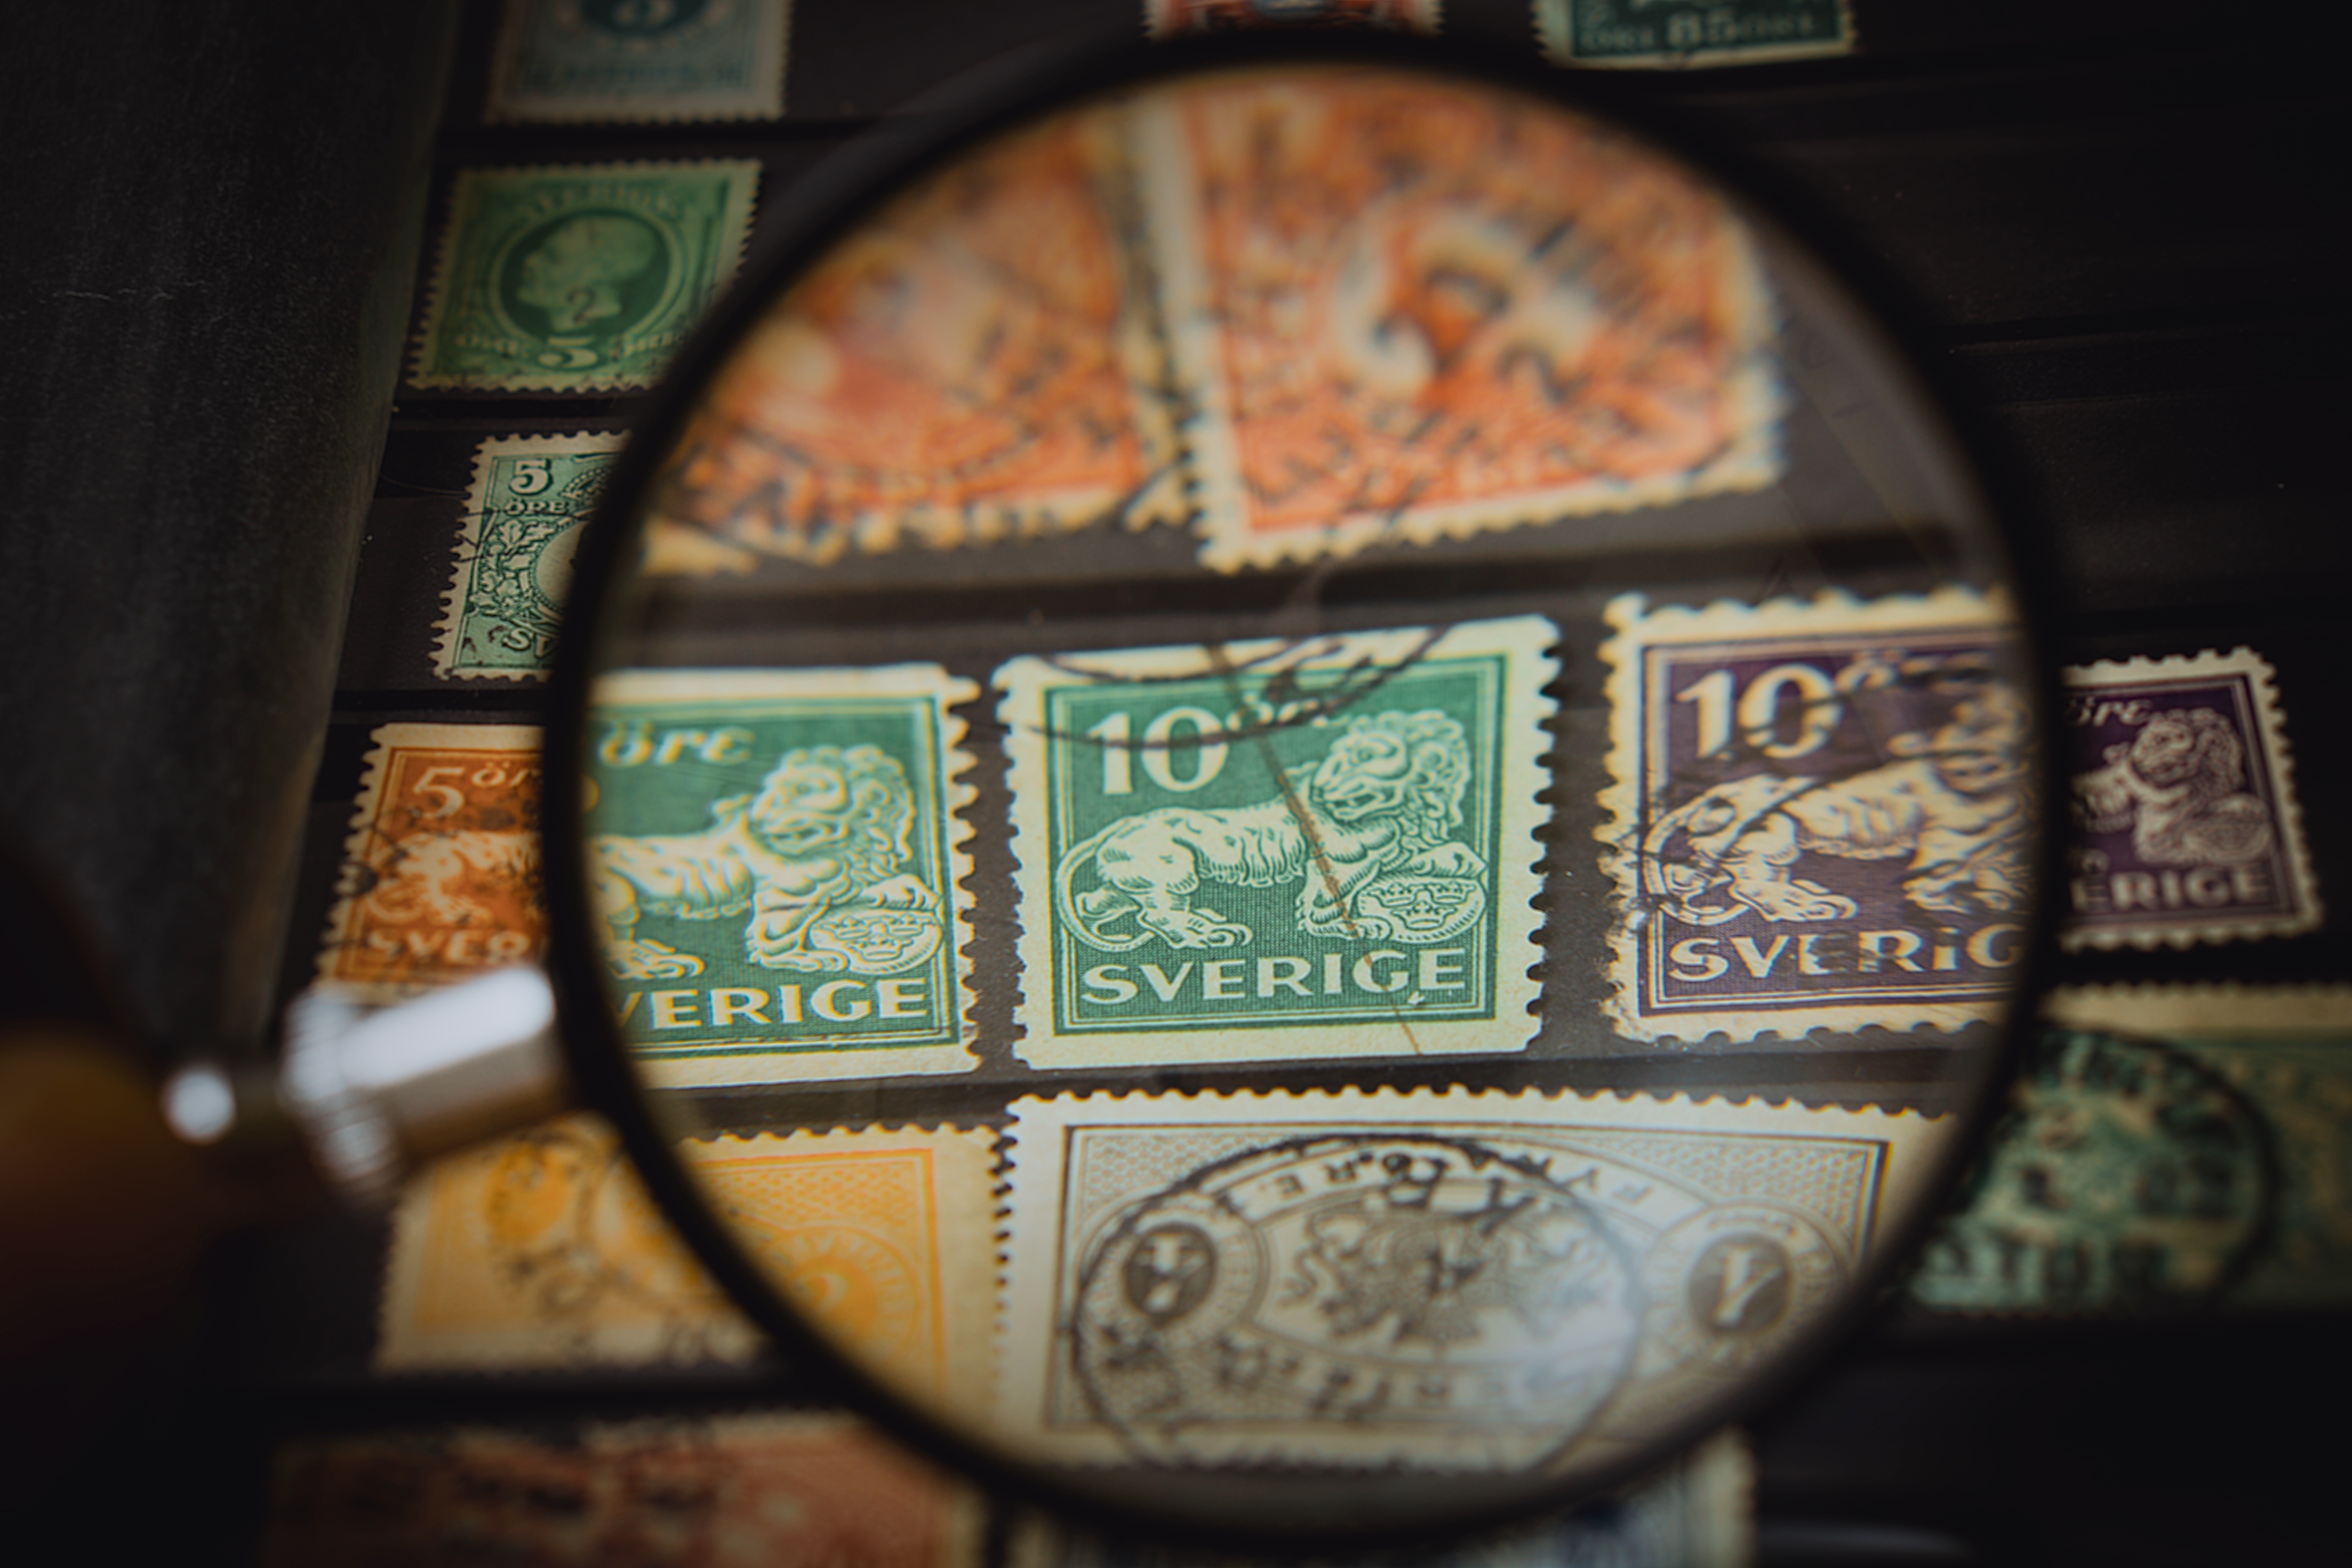
book, post, vintage, purple, glass, old, green, collection, lens, color, macro, instrument, metal, money, communication, paper, lion, research, curiosity, mail, project, focus, design, sweden, look, currency, discovery, zoom, item, image, detail, observation, connection, shape, loop, seek, stamps, search, collecting, find, optical, stamp collection, analysis, detective, magnifier, magnification, investigation, browsing, magnifying, investigate, magnify, examine, philatelist, enlarge, analyze